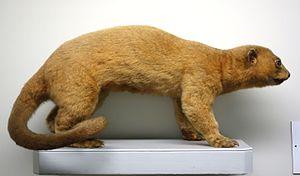
Le Kinkajou est une espèce de mammifères arboricoles et nocturnes de la forêt humide des Guyanes, de l'Amazonie, des Andes et de l'Amérique centrale.